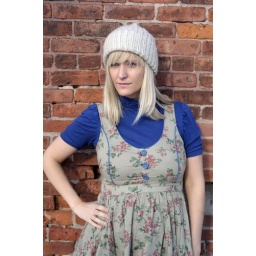
knit hat botanical beauty dress in olive blue short sleeve turtleneck blue tights brown sperrys